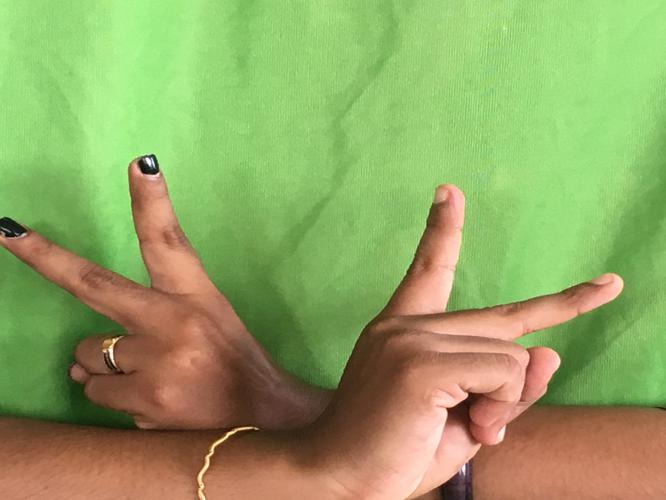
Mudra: Kartariswastika
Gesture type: double_hand